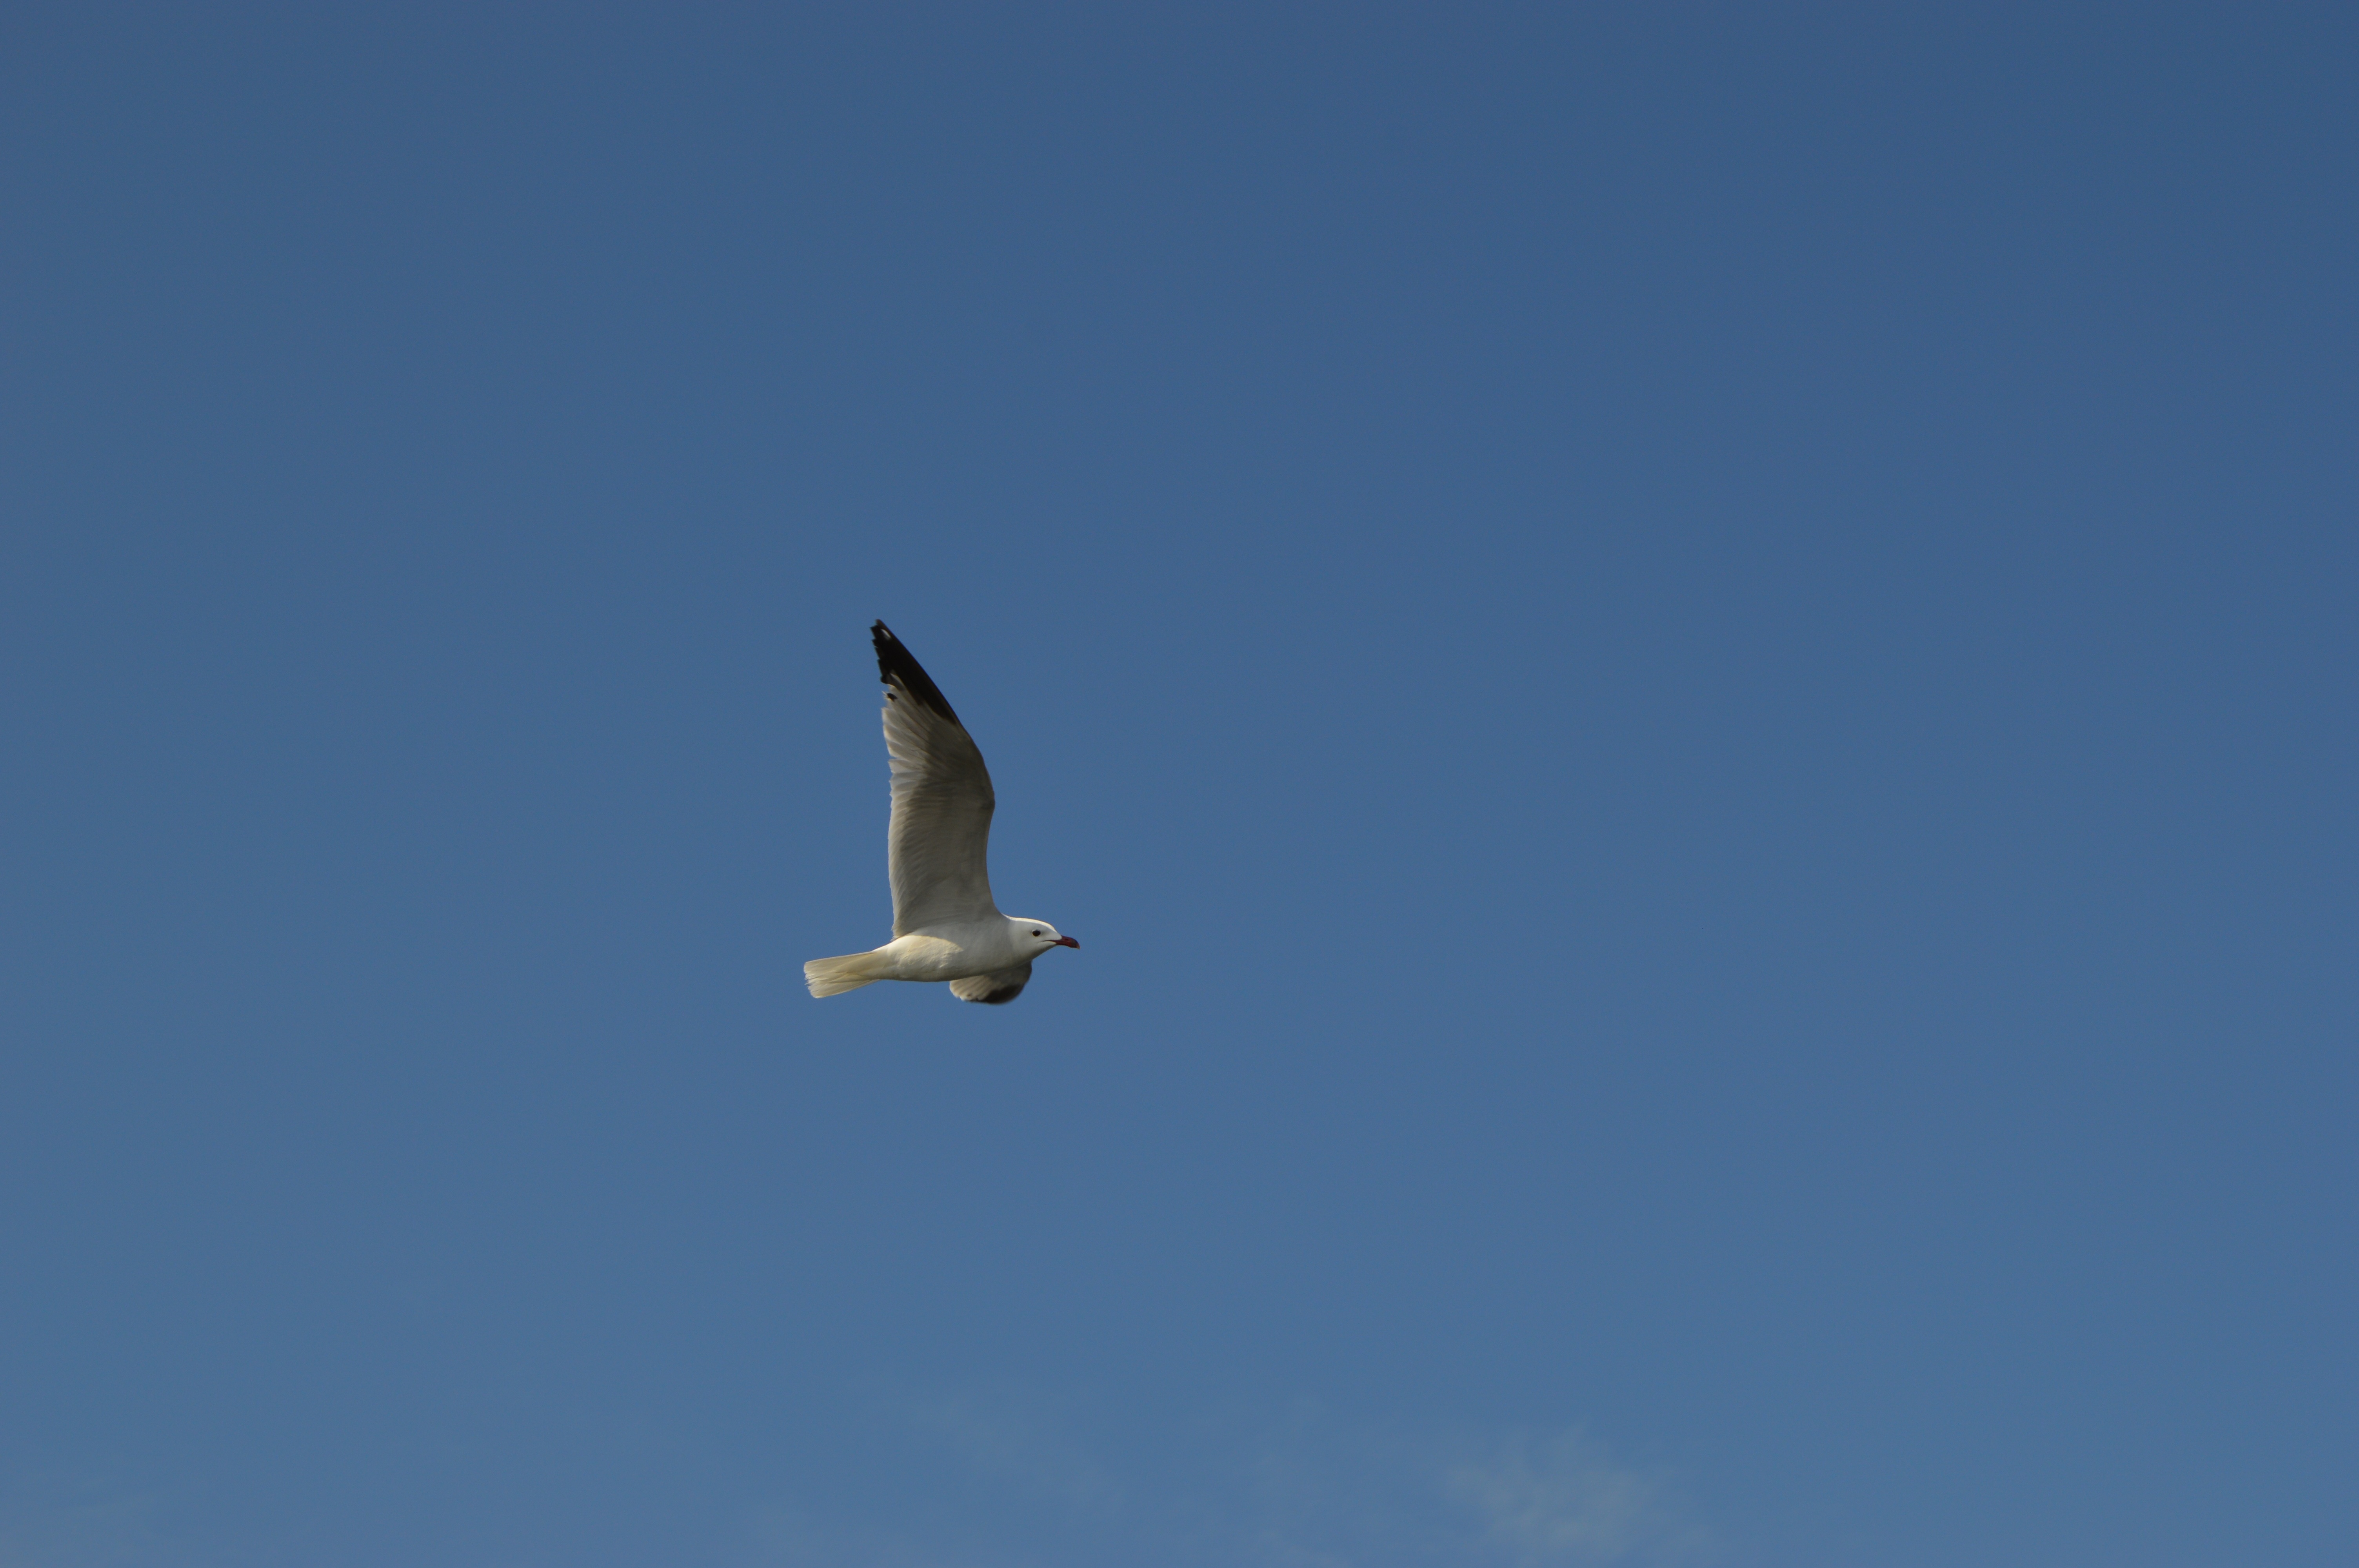
bird, wing, sky, seabird, flying, fly, seagull, gull, flight, birds, wings, animals, vertebrate, ave, charadriiformes